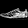
Label: Sneaker